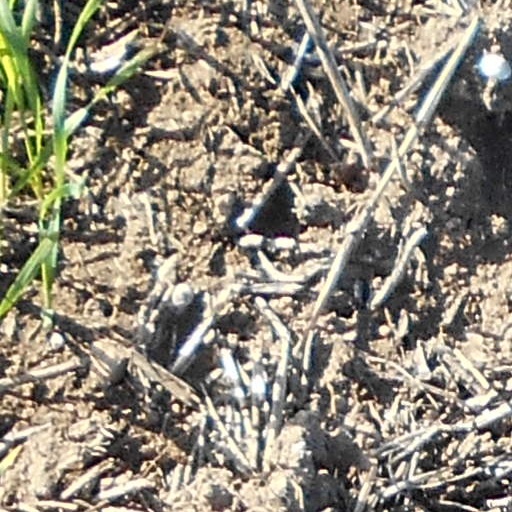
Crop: wheat